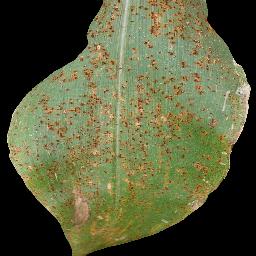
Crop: corn
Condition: (maize)_common_rust